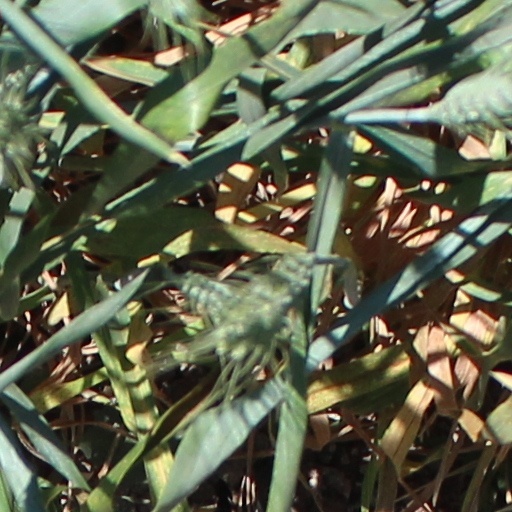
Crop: wheat